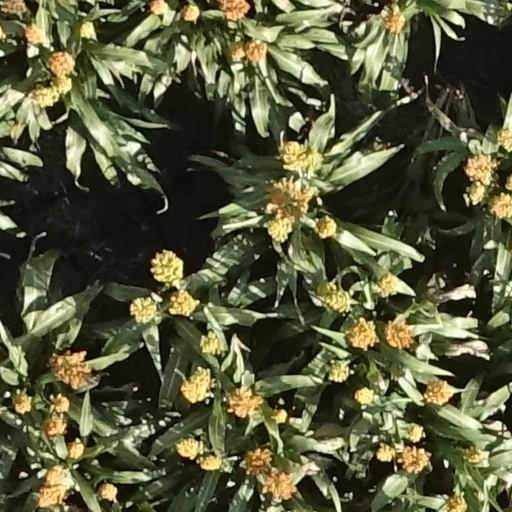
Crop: sorghum